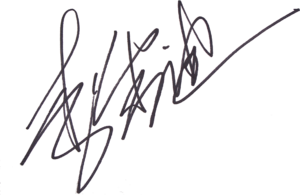
Yundi Li, né le 7 octobre 1982 à Chongqing en Chine, est un pianiste classique virtuose chinois. Il est le plus jeune gagnant du prestigieux Concours international de piano Frédéric-Chopin, qu'il remporte à l'âge de 18 ans en 2000 lors de la XIVᵉ édition.